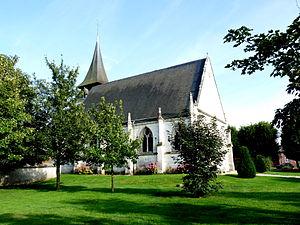
Église Saint-Martin de Claville
Claville est une commune française située dans le département de l'Eure en région Normandie.
L'église Saint-Martin est une église catholique située à Claville en France.
Cet article recense une partie des monuments historiques de l'Eure, en France.